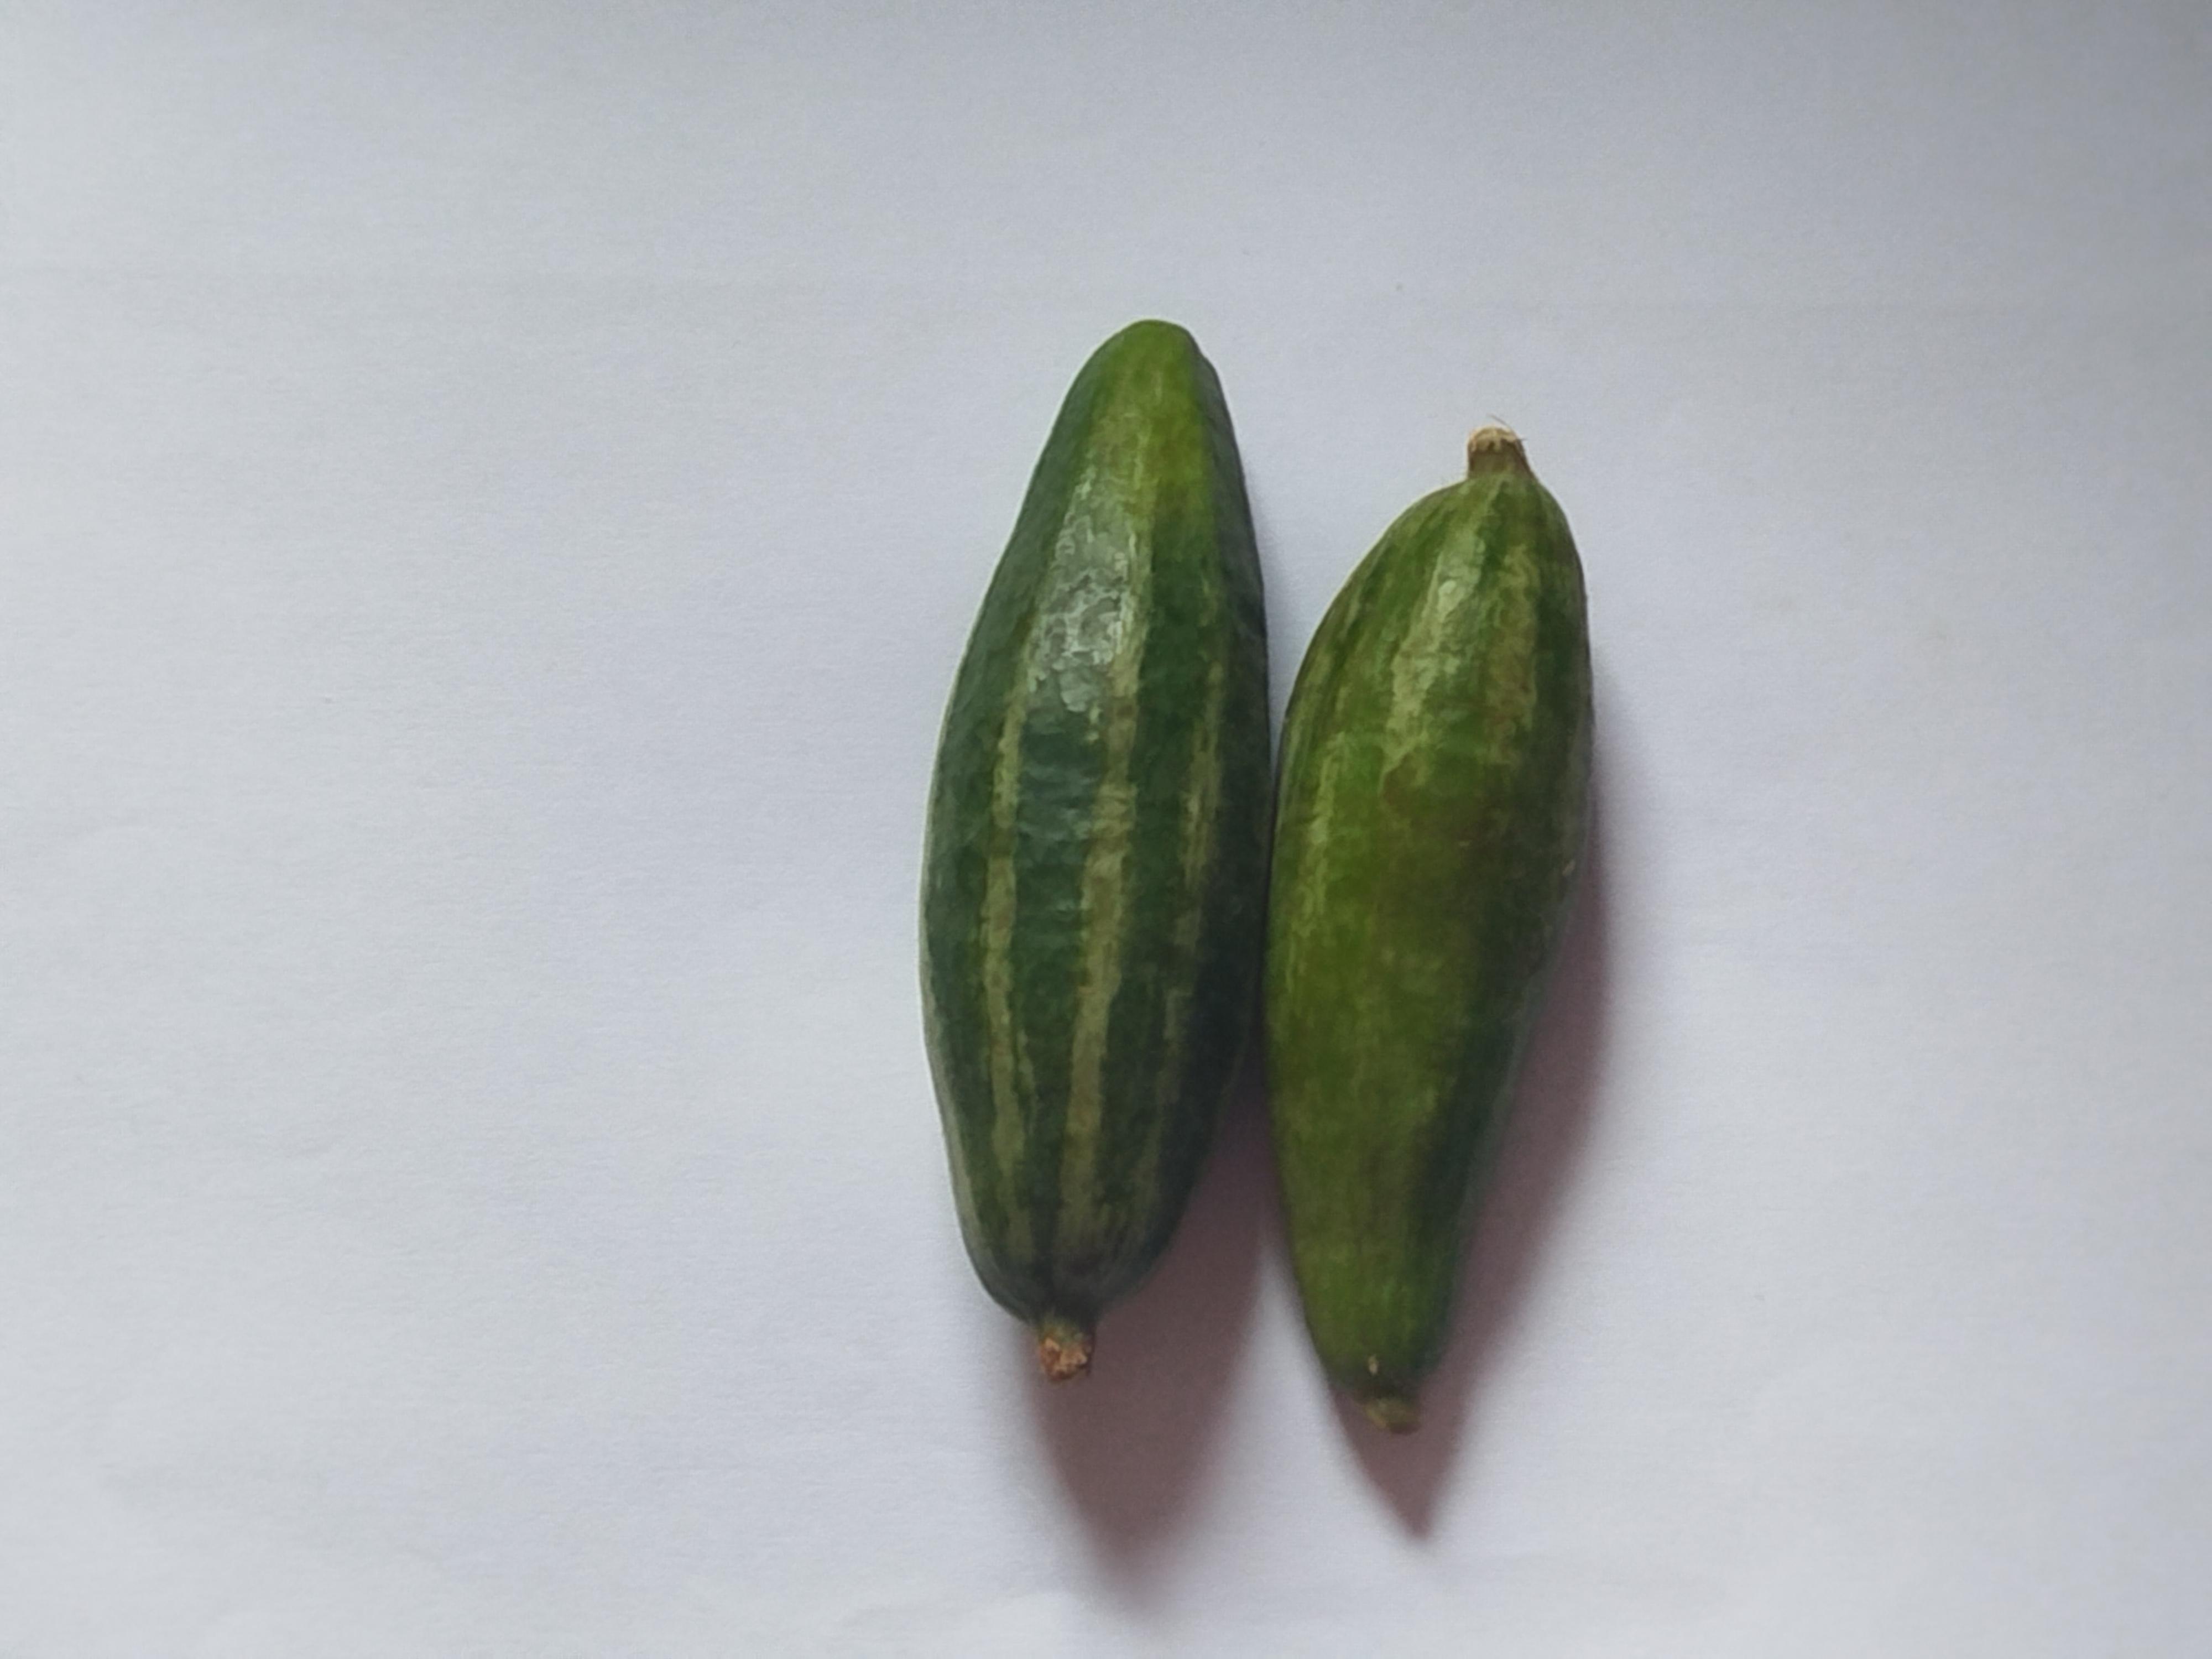
Label: Pointed gourd